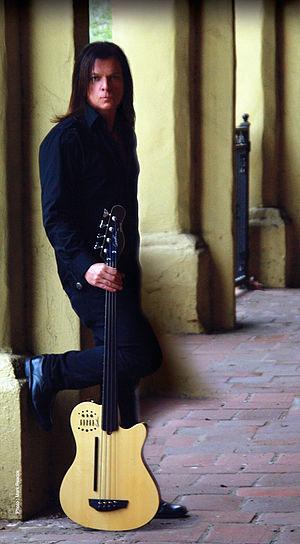
Cet article présente la liste des membres des différents line-ups d'Alice Cooper, studio et live.